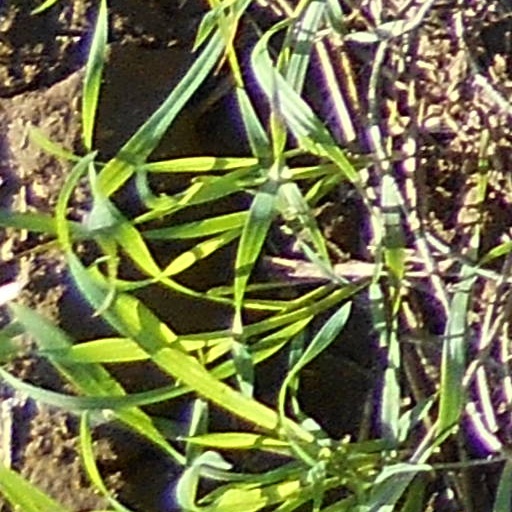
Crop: wheat